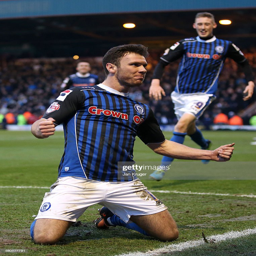
soccer player celebrates his goal during the third round match .